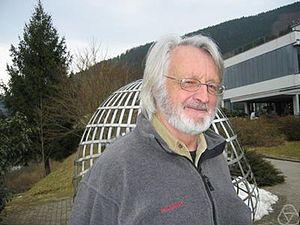
Gerhard Wanner est un mathématicien autrichien qui travaille en analyse numérique, notamment des équations différentielles ordinaires.